Rez (video game)

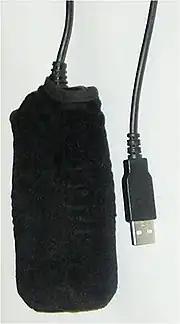
Trance Vibrator in protective pouch. The controller was developed by United Game Artists for "Rez" to increase the player's sensory immersion.

The first concept for the gameplay of "Rez" was that when the player shot something down, it would create a sound in synch with the background music, coupled with a vibration through the controller. Mizuguchi wanted the game to be a "full body" experience, paying homage to arcade titles he had worked on early in his career at Sega including "Sega Rally". The overall design drew from several different sources of inspiration, including rave culture as exemplified in events such as Street Parade, and a video from Africa he saw online where a man started clapping and people either swayed and stamped to the beat or joined in. Figuring that the capacity for music and sights to draw in a crowd would be the essential element to his envisioned game, Mizuguchi began exploring how to programmatically recreate this effect. Much of Mizuguchi's time during development was listening to music to inspire his designs.